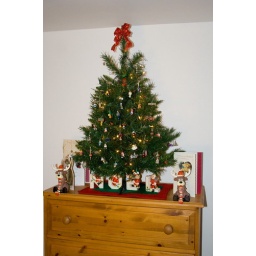
Miniature tree in our bedroom